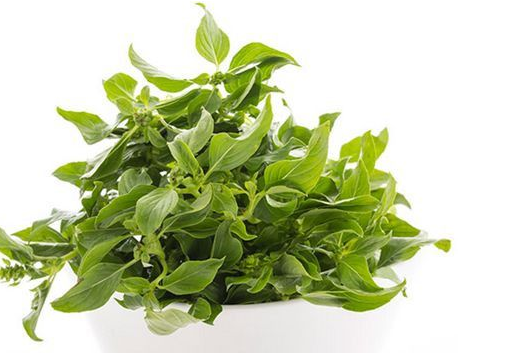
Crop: unknown
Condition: basil